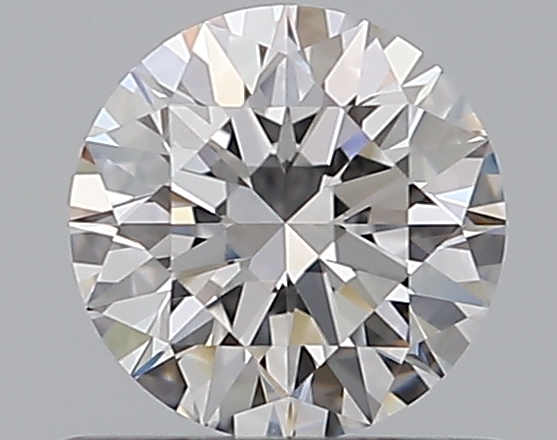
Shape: round
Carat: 0.56
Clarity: VVS2
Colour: D
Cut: EX
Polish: EX
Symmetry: EX
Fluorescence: F
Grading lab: GIA
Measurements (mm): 5.28 x 5.3 x 3.26